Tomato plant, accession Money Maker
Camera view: bottom (45 deg); turntable rotation: 60 degrees
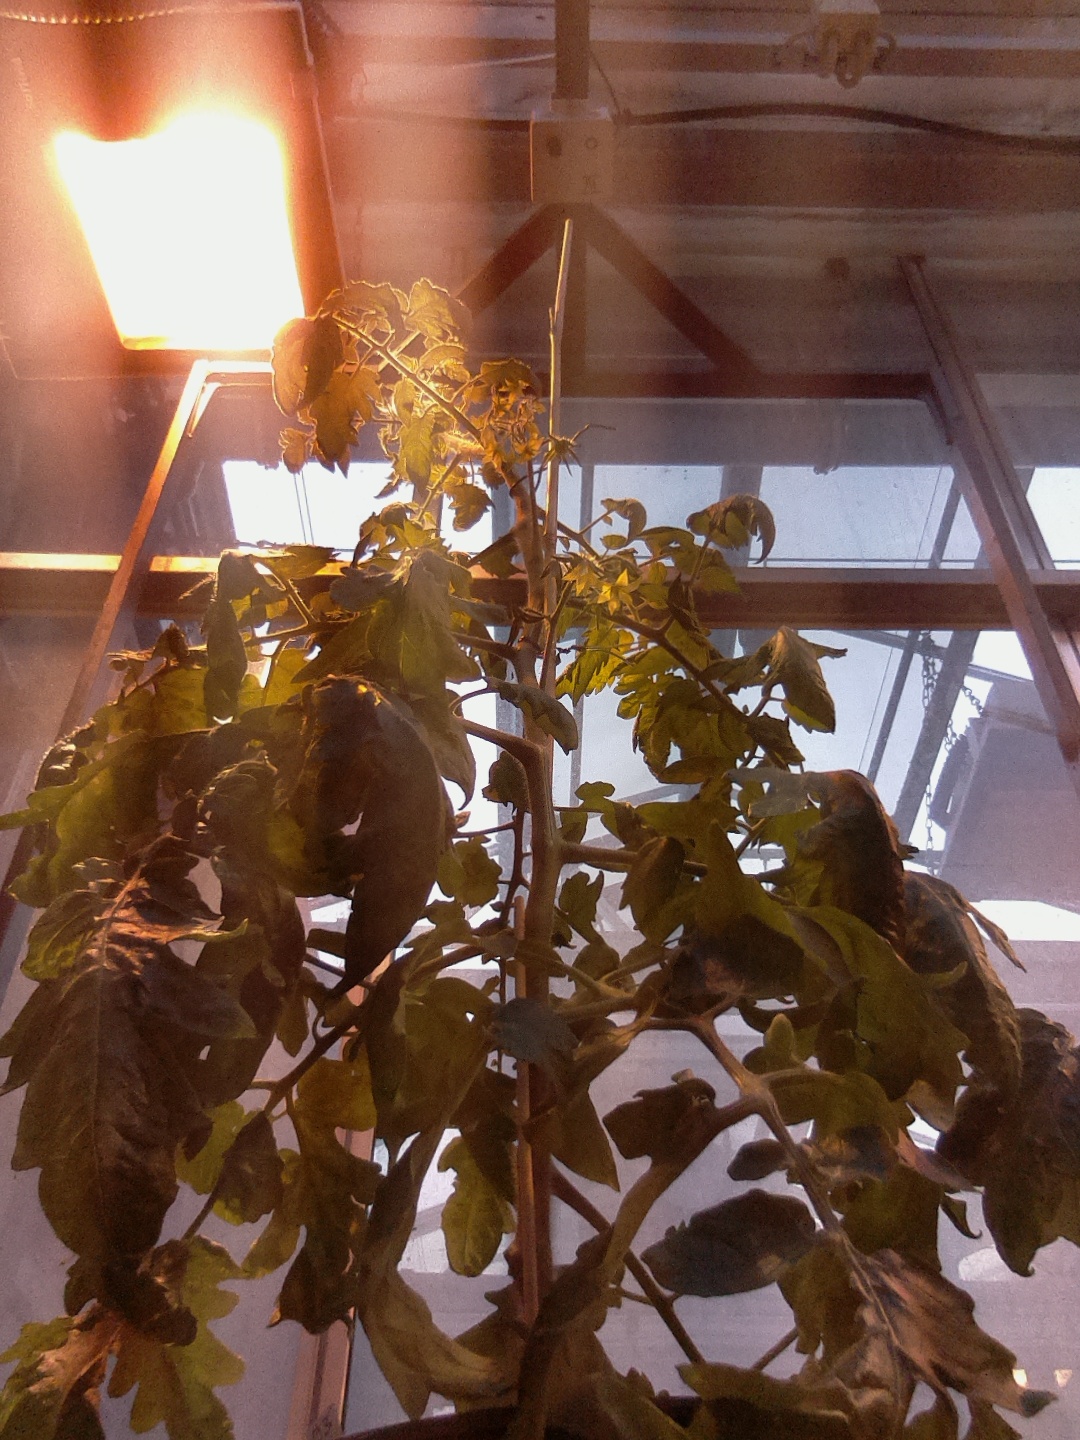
BBCH growth stage 70: Fruits at the main stem or branches visibles